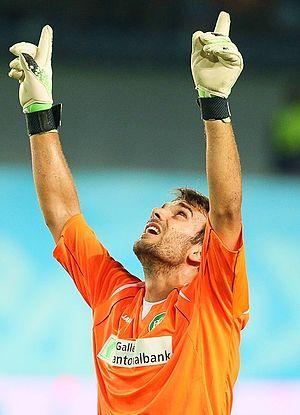
Daniel Lopar, né le 19 avril 1985 à Kreuzlingen, est un footballeur suisse.